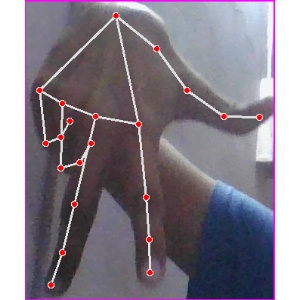
अक्षर: ग